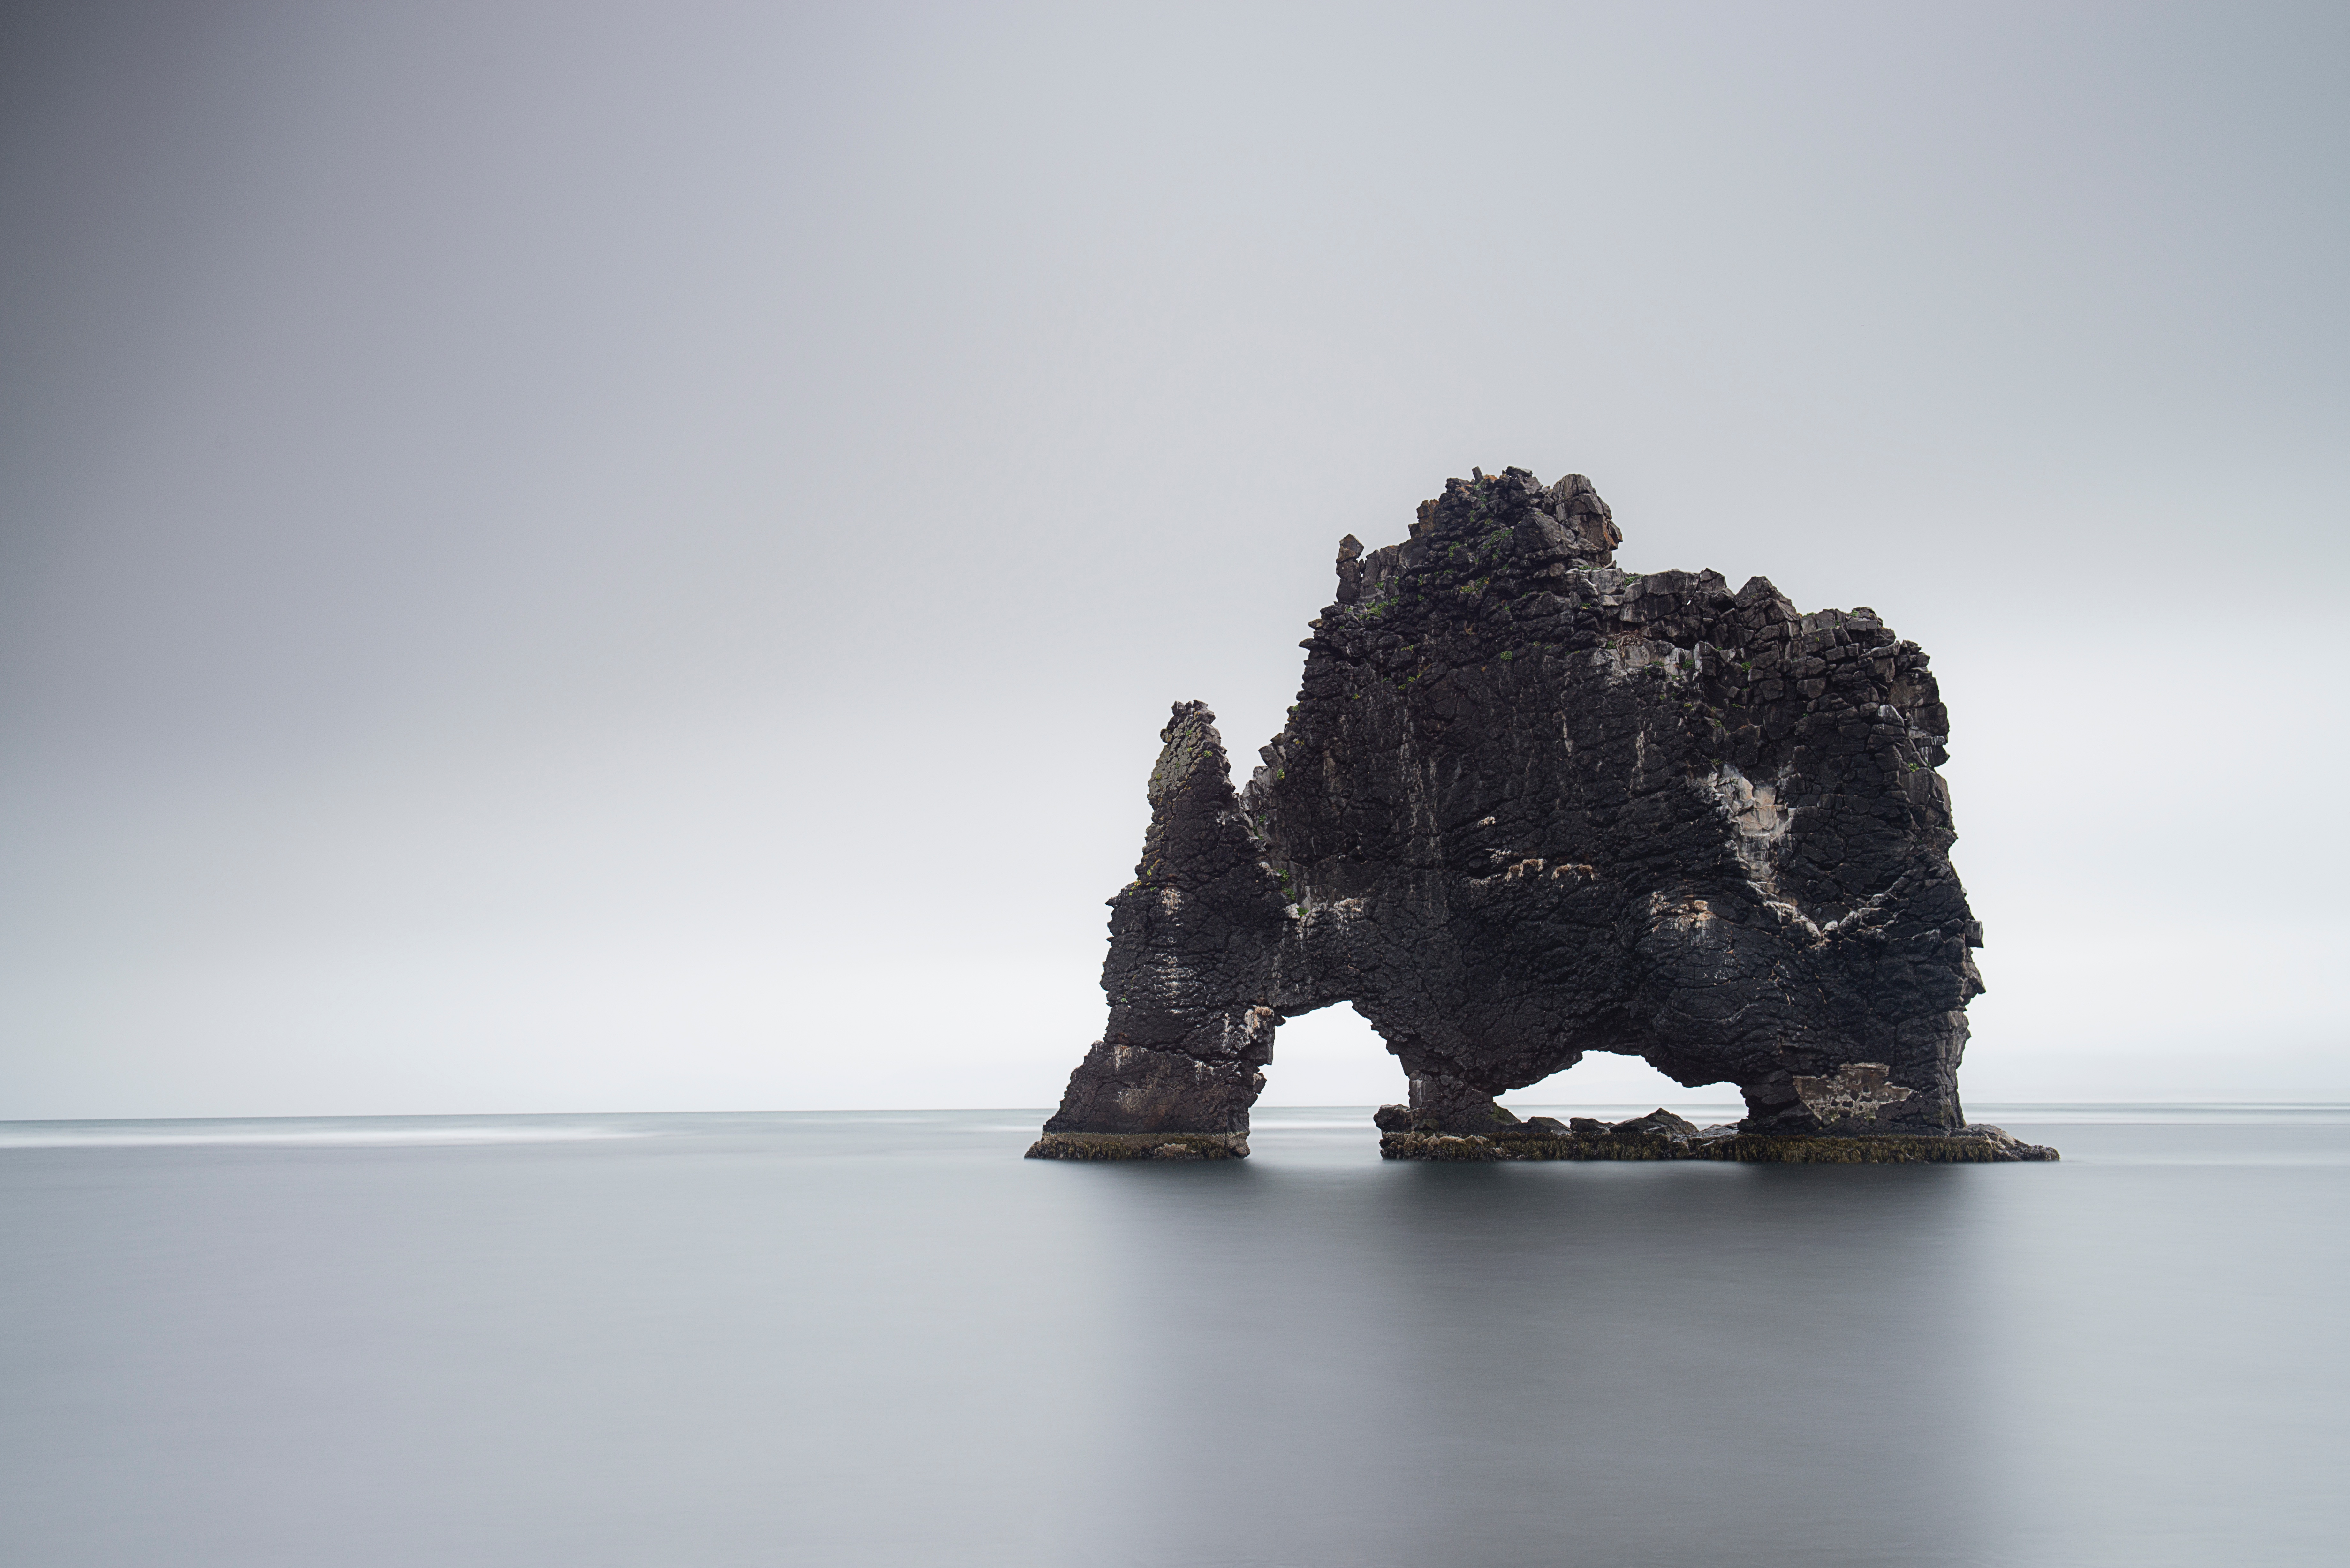
rock, wood, statue, reflection, blue, black, material, sculpture, art, photograph